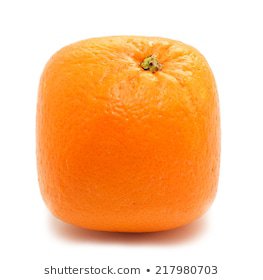
Label: Orange